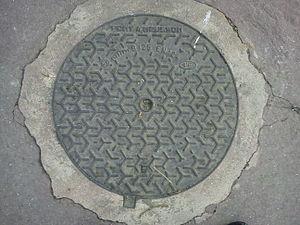
Plaque d'égout Pont-à-Mousson
Pont-à-Mousson [pɔ̃tamusɔ̃] est une ville et une commune du nord-est de la France, en Meurthe-et-Moselle, dans la région Grand Est. Ses habitants sont appelés les Mussipontains.
La norme EN 124 était une norme européenne adoptée en France relative aux dispositifs de fermeture et de couronnement.